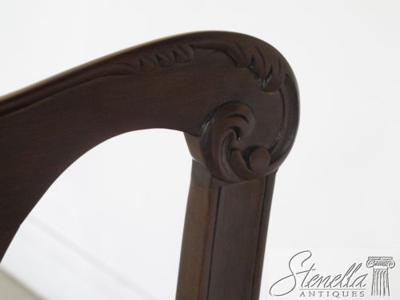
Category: chair